Crossplay (cosplay)

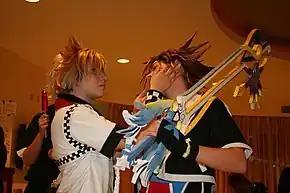
Two female crossplayers dressed as Sora and Roxas from the "Kingdom Hearts" series strike a yaoi pose.

In most countries that play host to hobbyists who would call themselves cosplayers, female-to-male crossplayers (females costumed as male characters, sometimes abbreviated "FtM") are far more common, due to a variety of social and cultural factors.